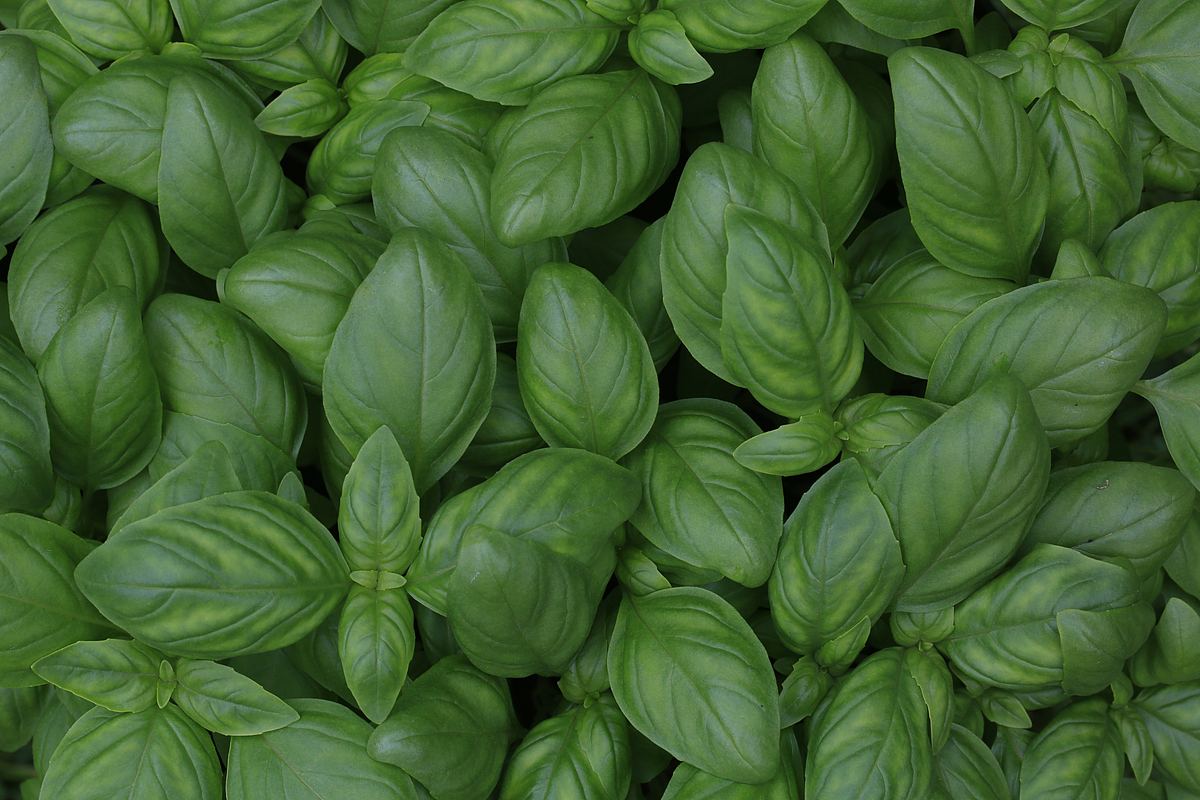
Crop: unknown
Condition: basil